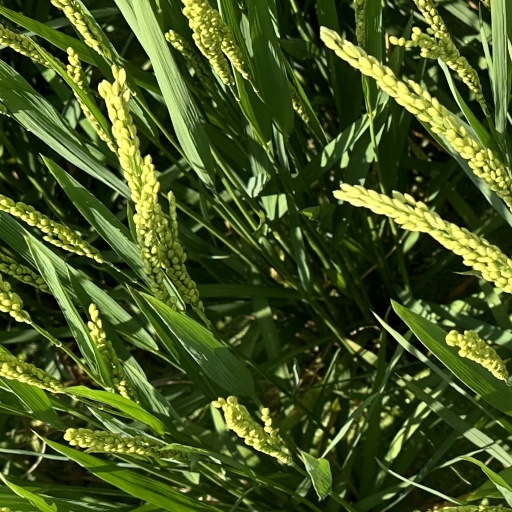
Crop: rice